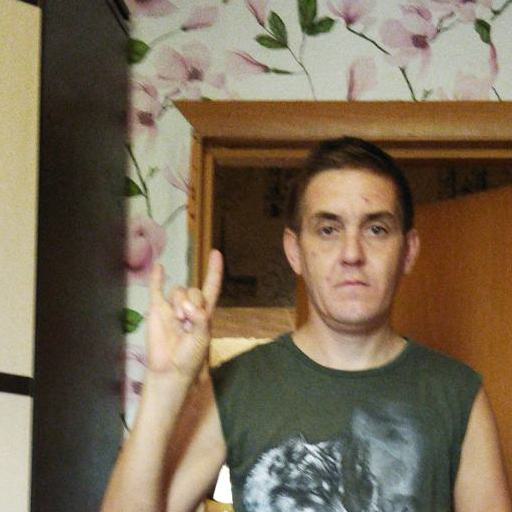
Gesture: rock